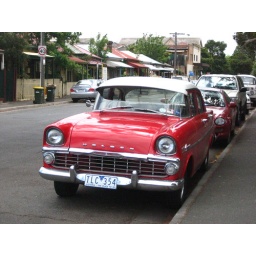
red car in Collingwood